Impellitteri

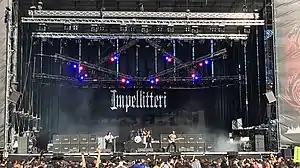
Impellitteri performing in 2016

Impellitteri is an American heavy metal band from Los Angeles formed and led by guitarist Chris Impellitteri, singer Rob Rock, and bassist James Amelio Pulli. The band has sold over two millions albums worldwide.